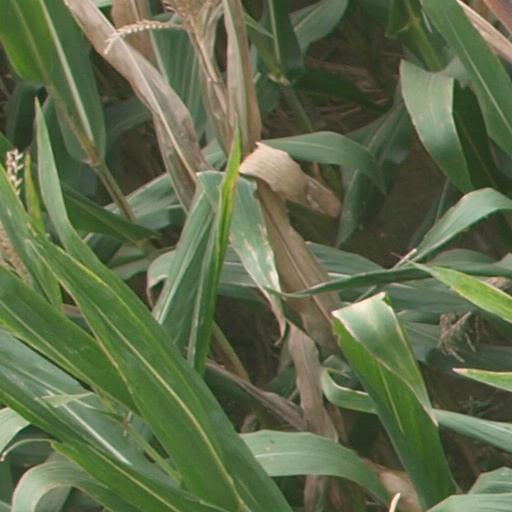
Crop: maize; corn